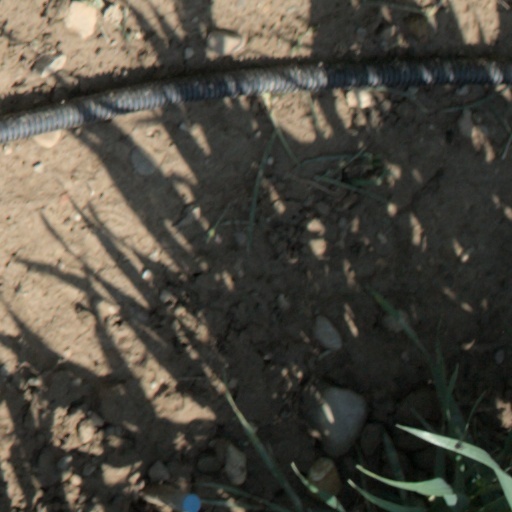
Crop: wheat